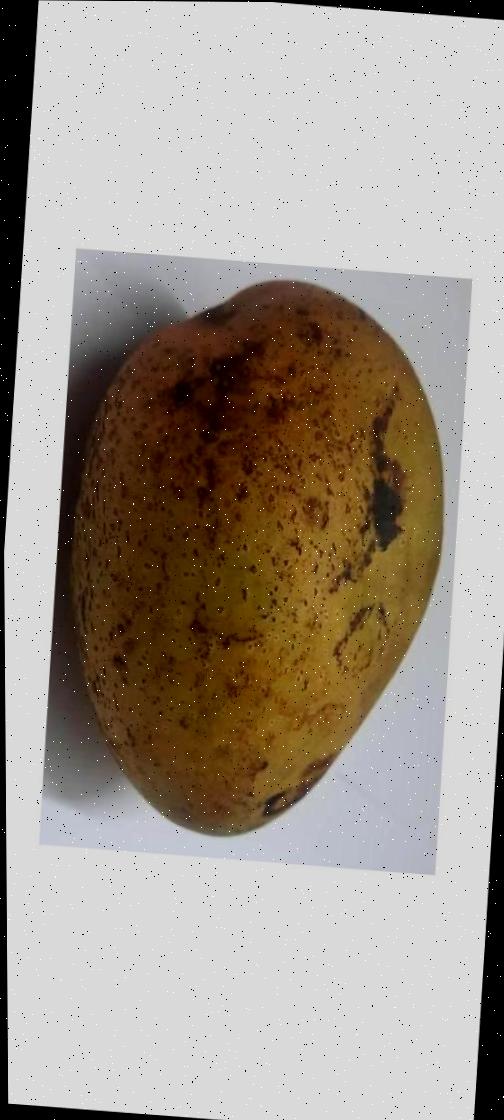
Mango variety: Ashshina Classic